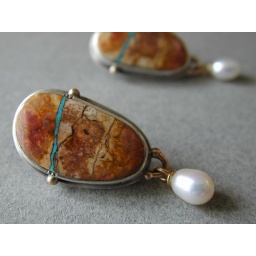
Nevada boulder turquoise, fresh water pearl earrings. Set in sterling silver with 14kt gold elements. 14kt gold post and large sterling earnut.